Johann Friedrich Bause

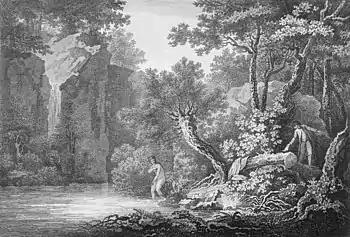
Damos and Musidora; inspired by "Summer"; a poem by James Thomson

A list of his works may be found in Nagler and Heineken. See also Dr. G. Keil's "Katalog des Kupferstichwerkes von Johann Friedrich Bause", Leipzig, 1849. His daughter, Juliane, etched a number of landscapes after Kobell, Both, and other artists.